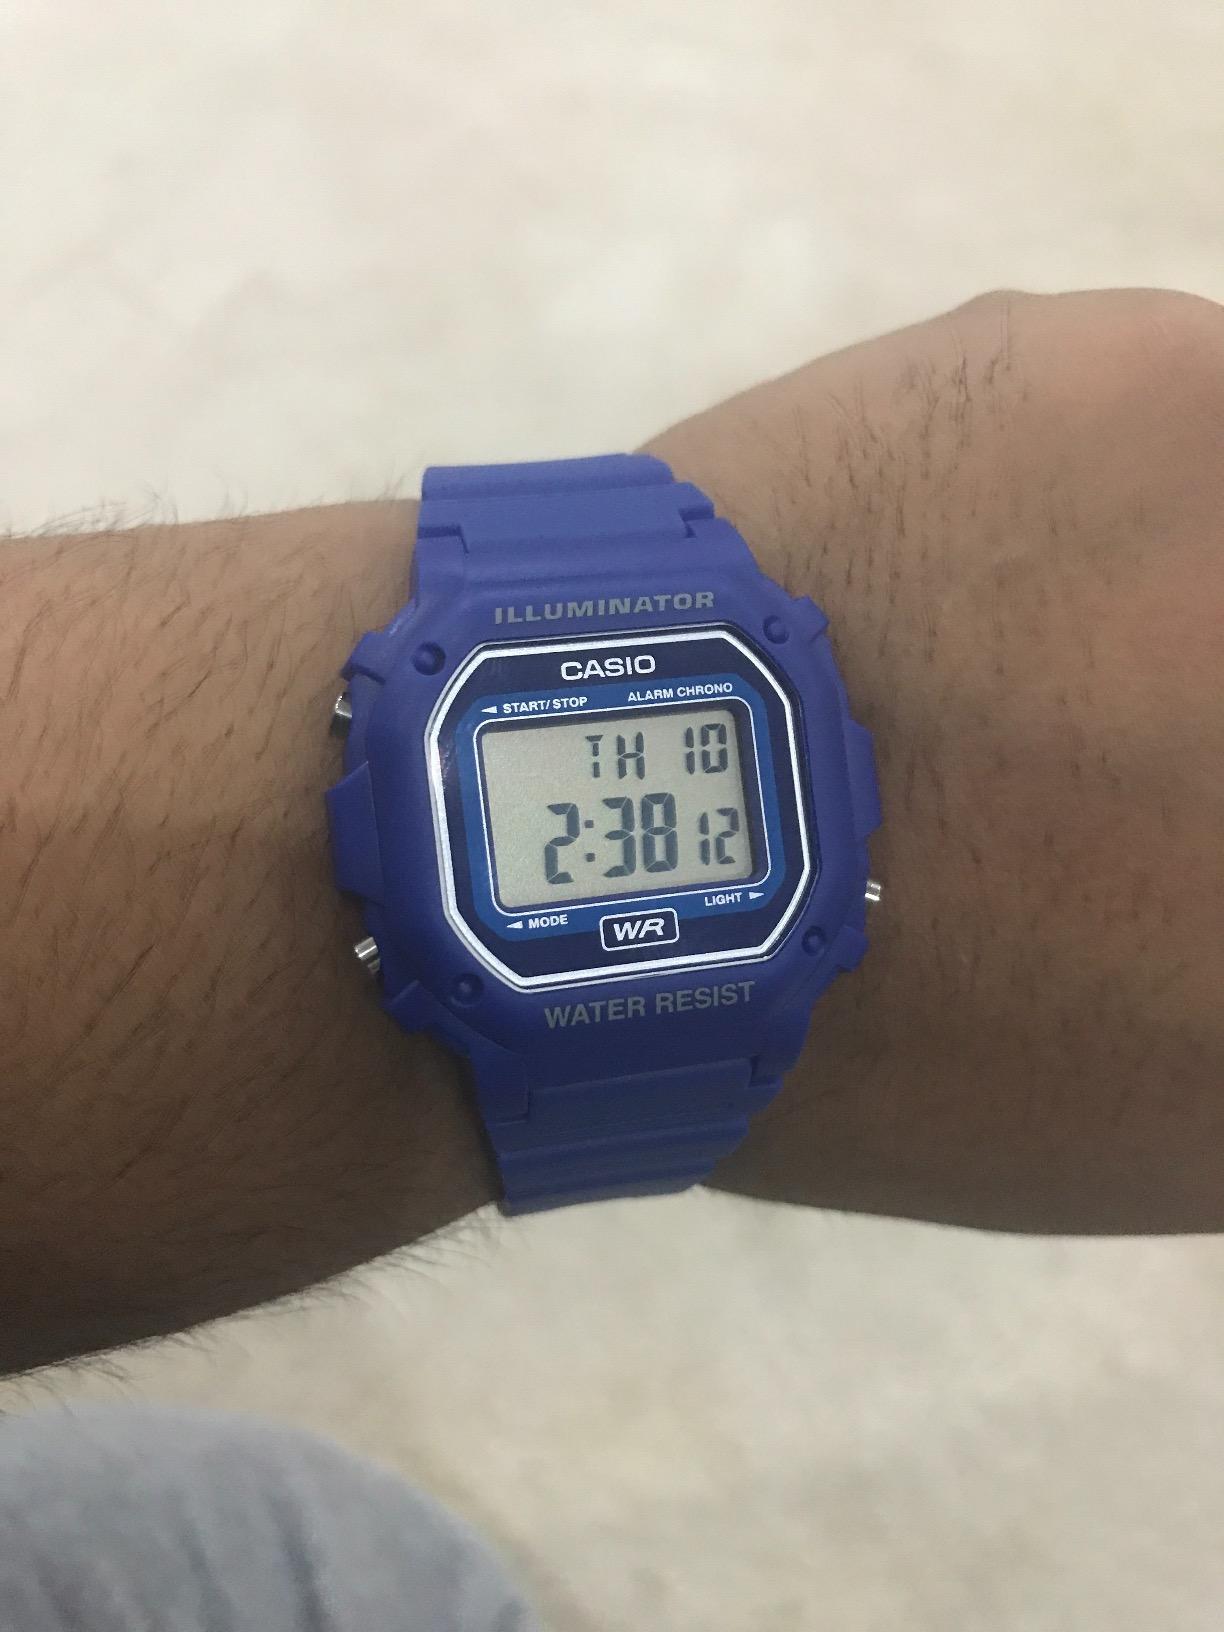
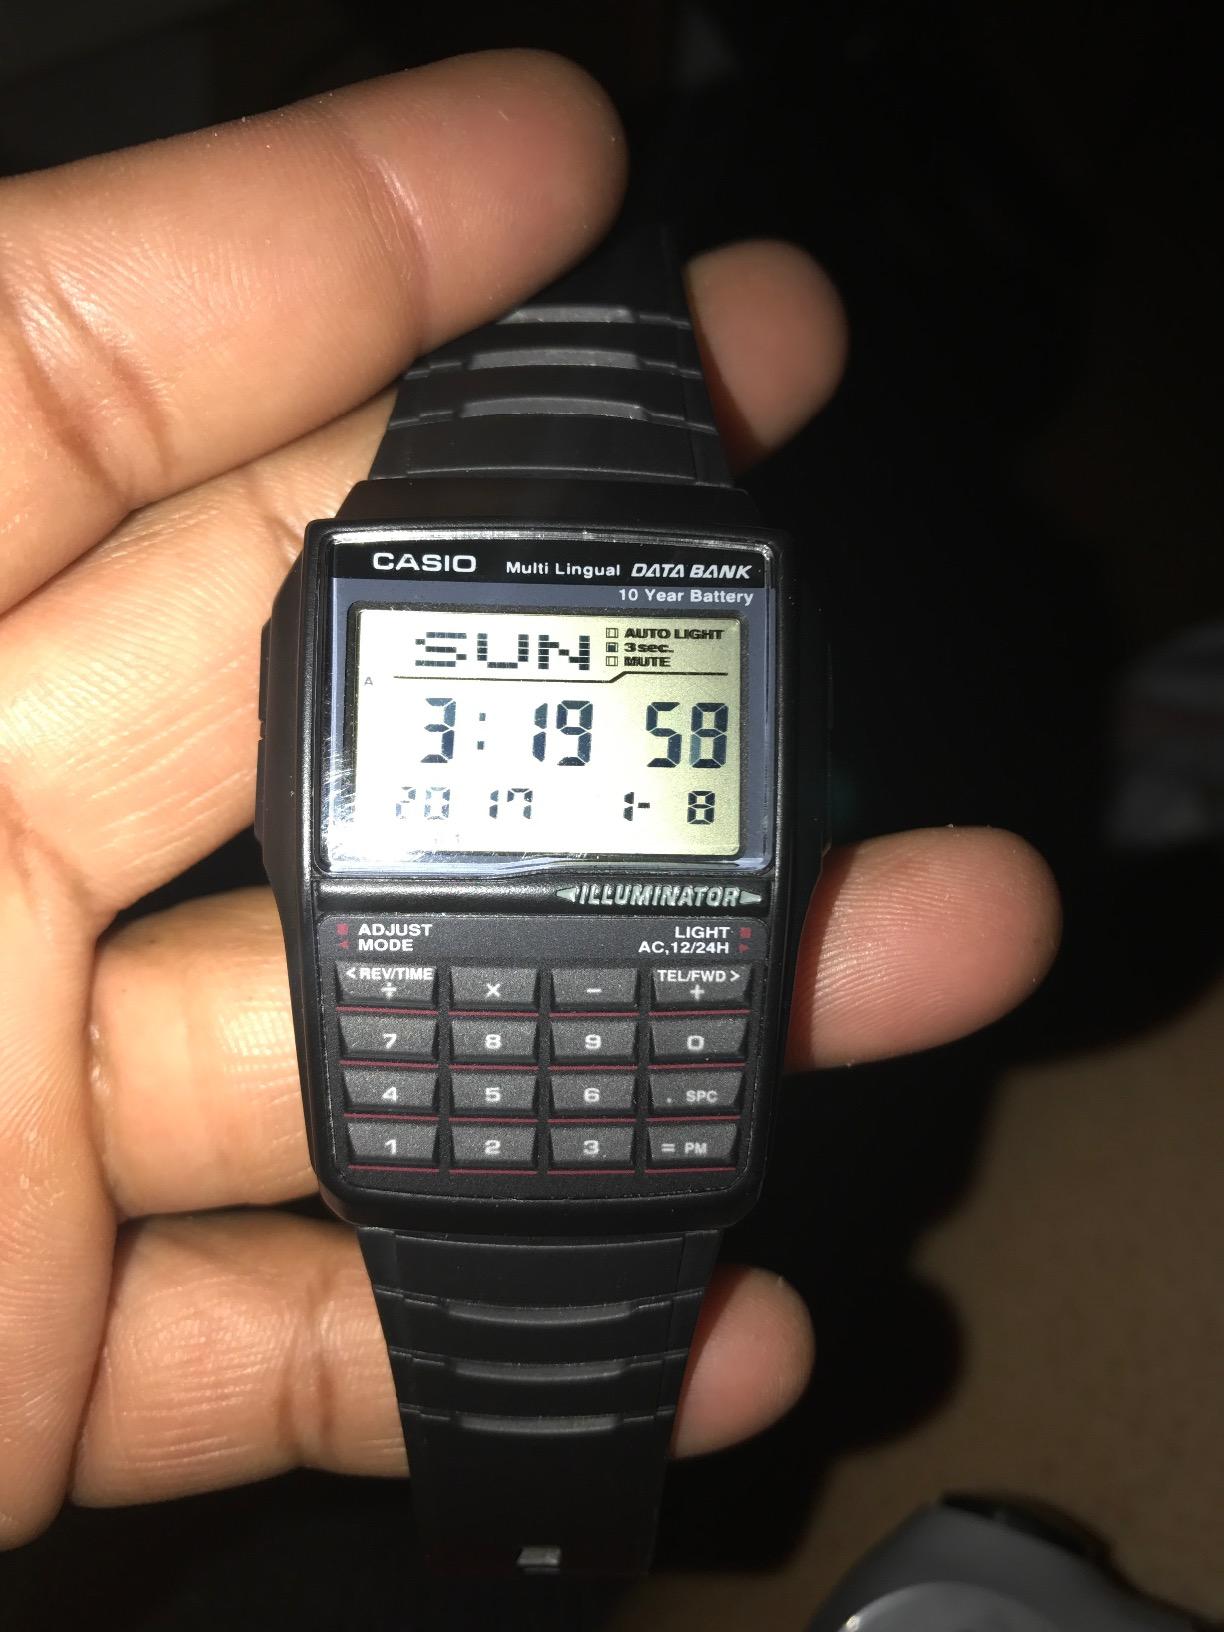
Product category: accessories_watch
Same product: no